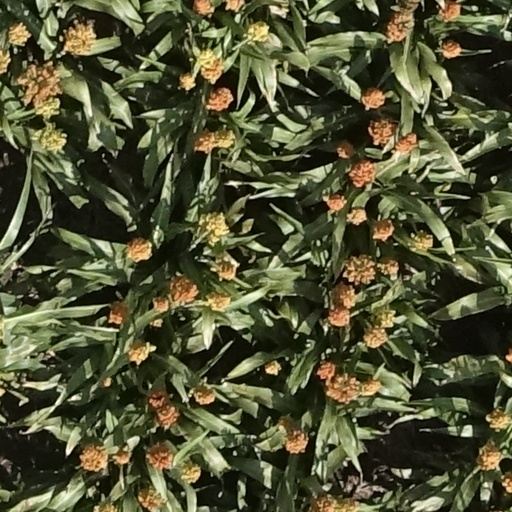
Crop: sorghum